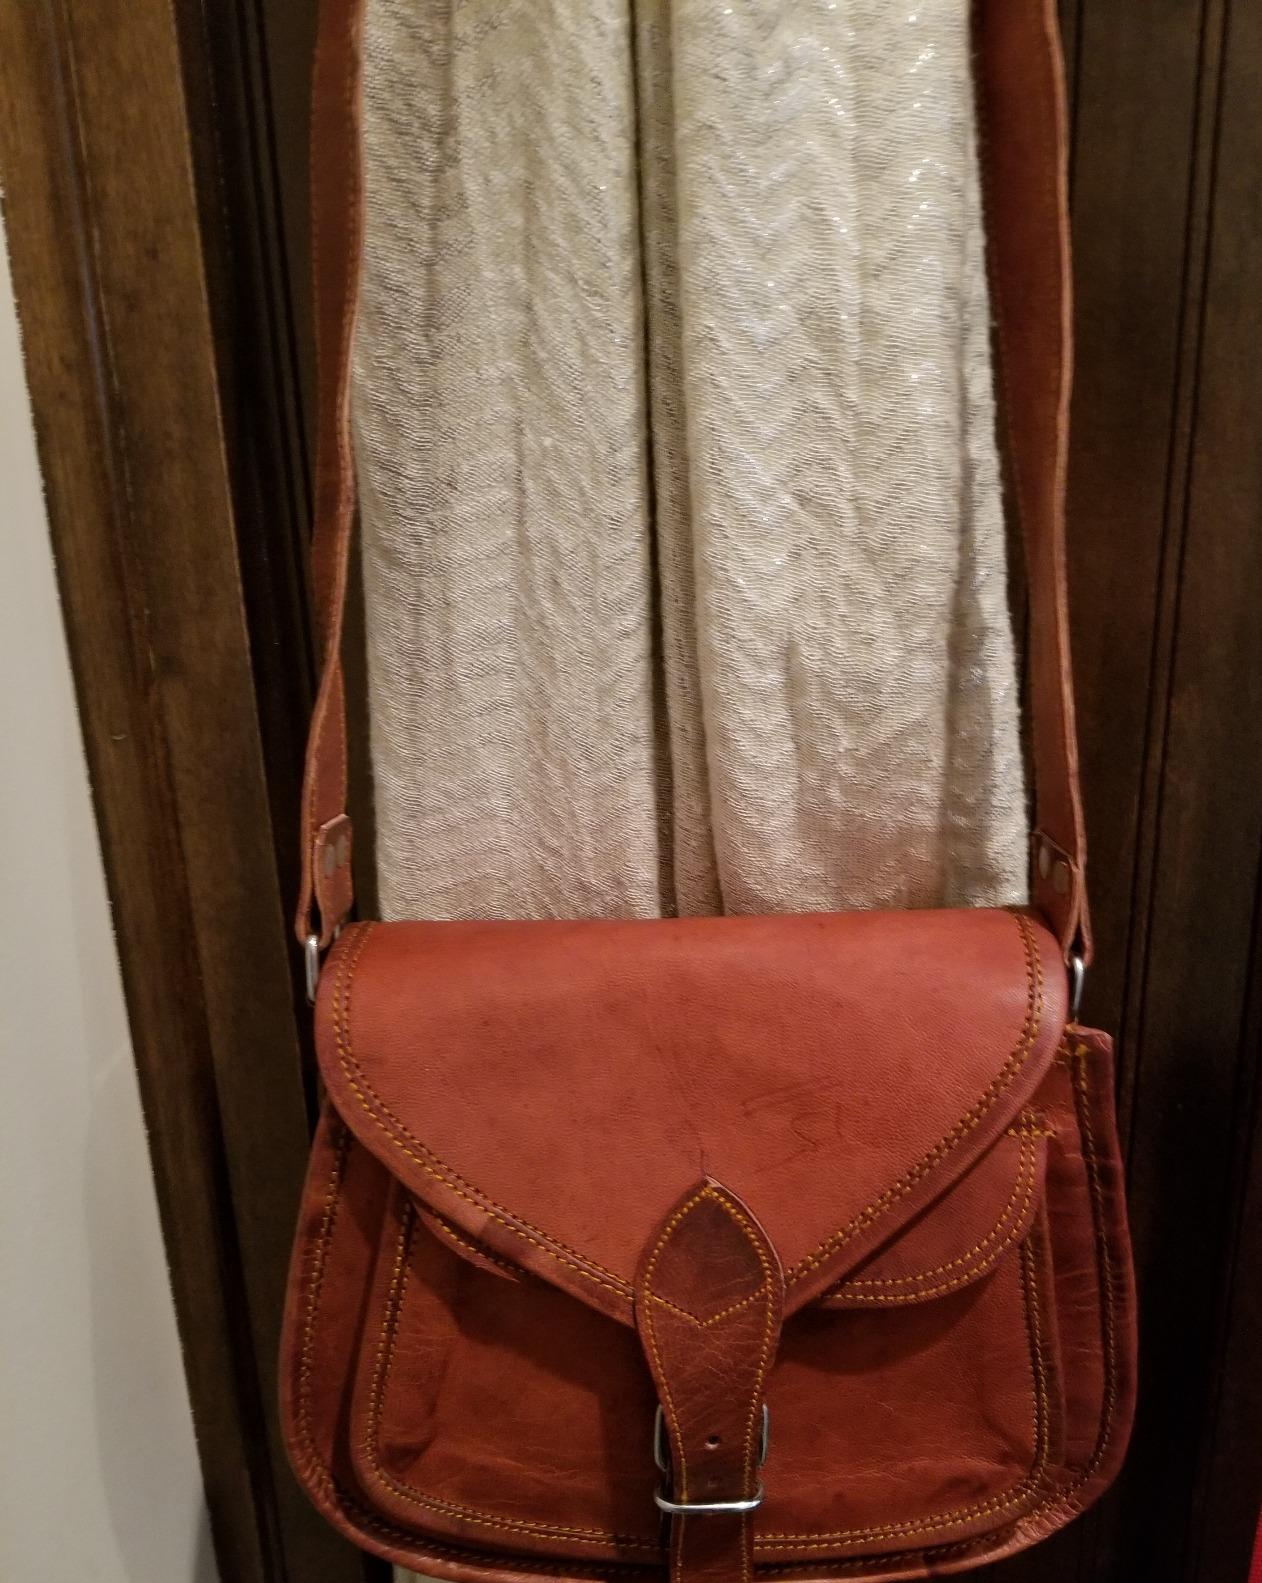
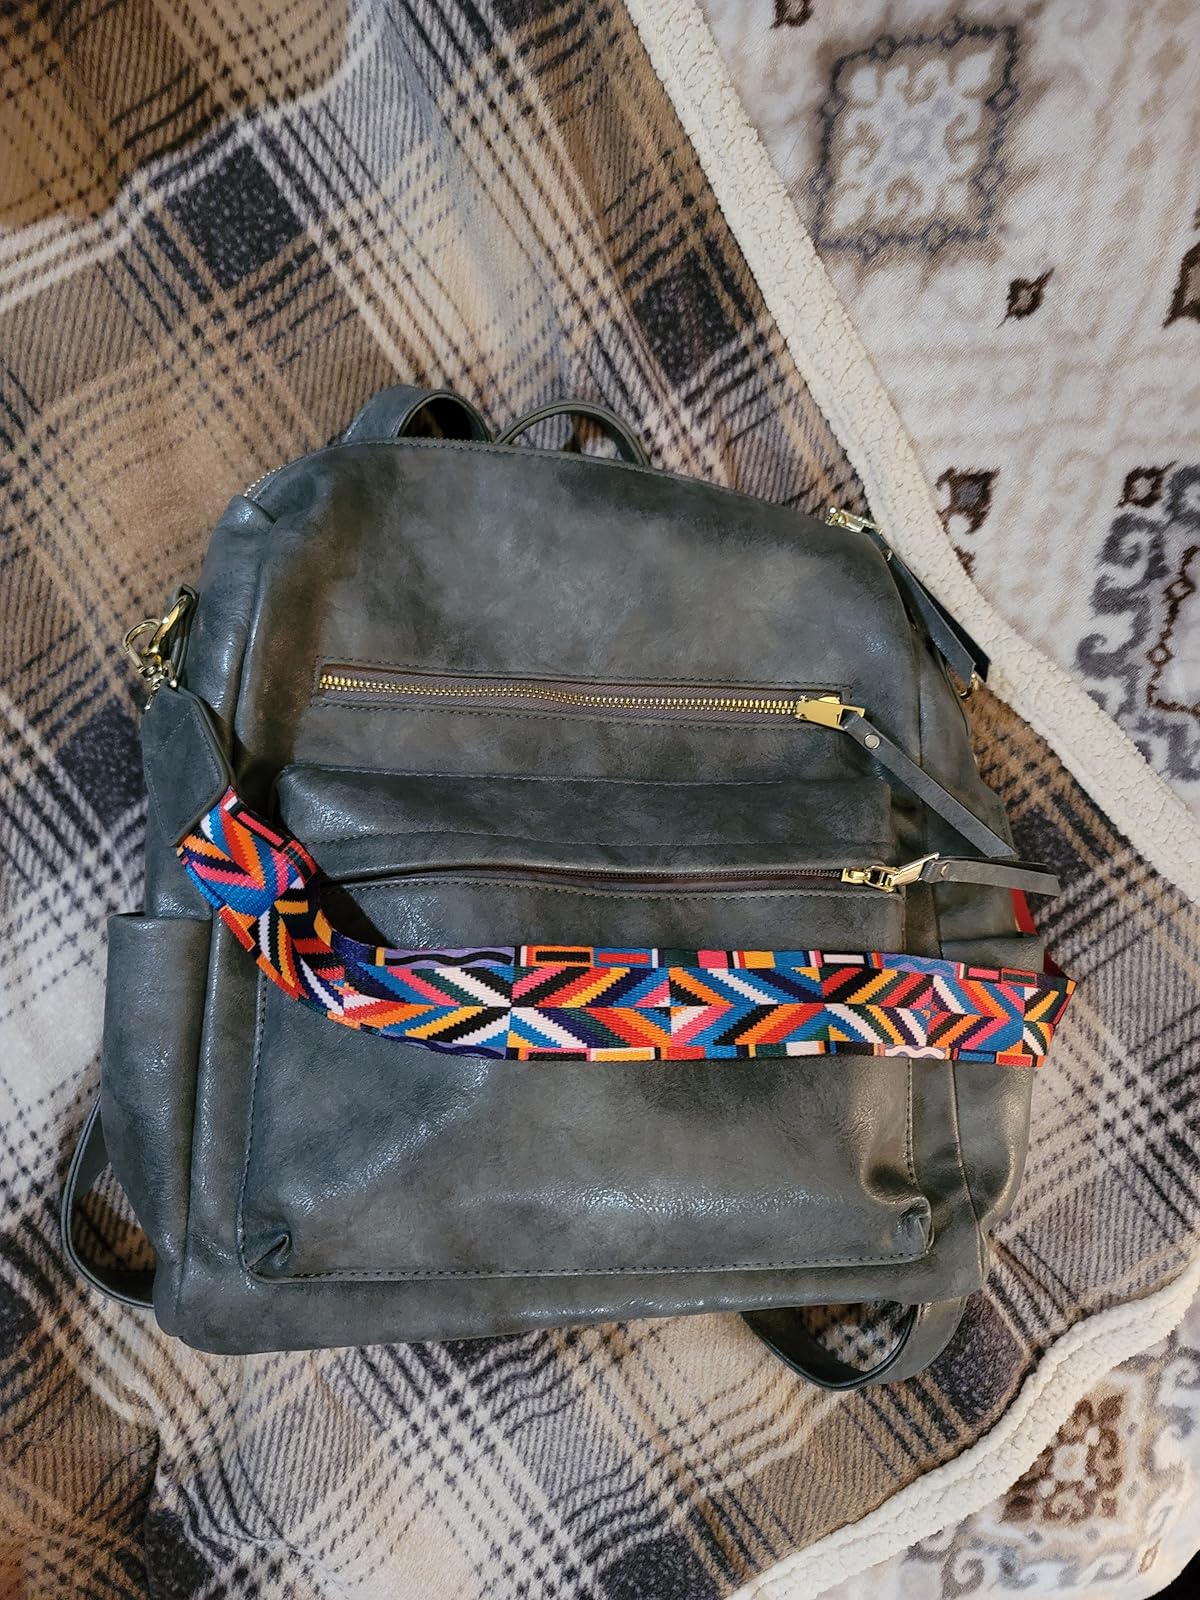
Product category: accessories_handbag
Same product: no